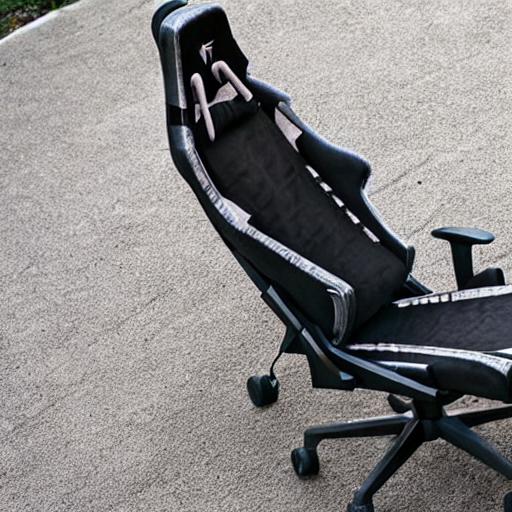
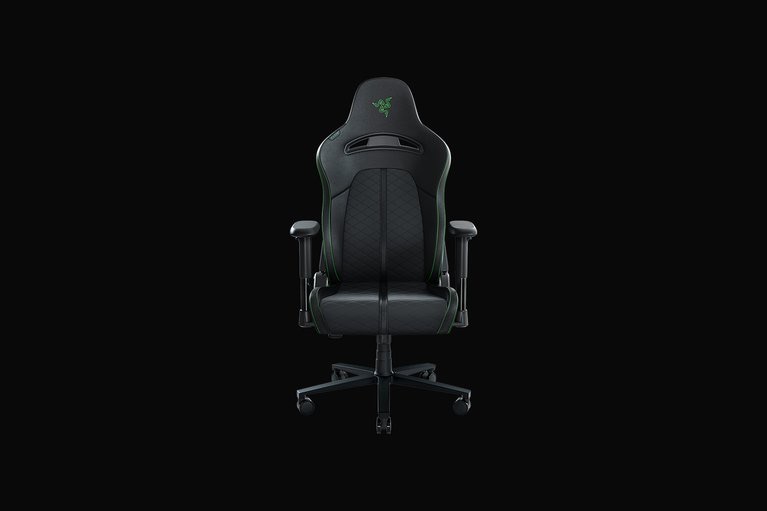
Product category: items_chair
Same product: no